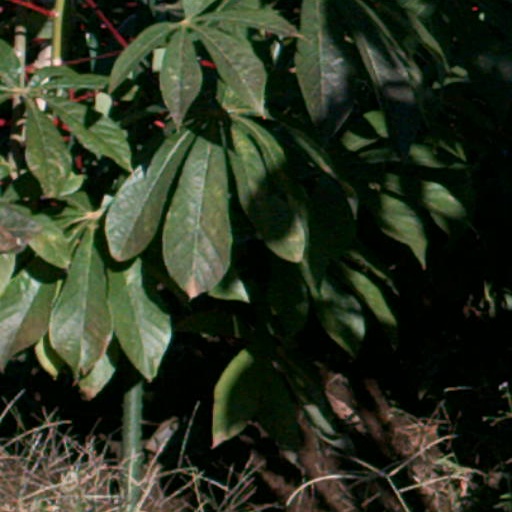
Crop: cassava